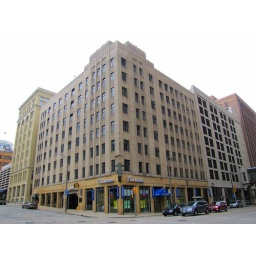
I think the corner building is actually a parking structure above the ground level.